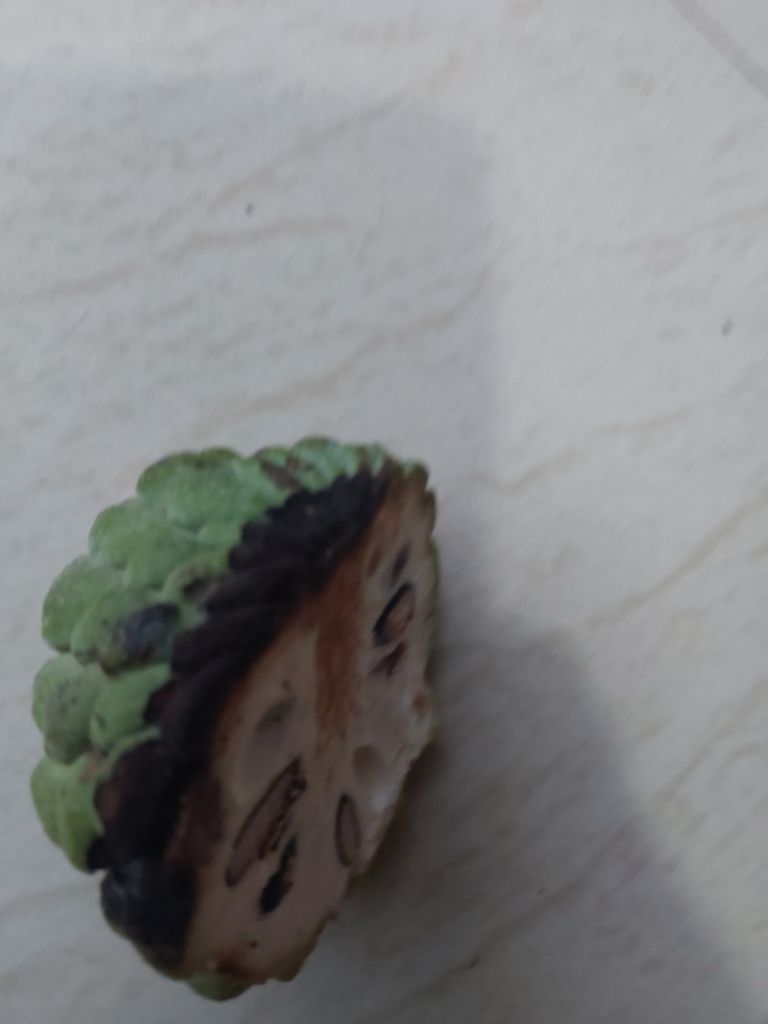
Disease label: Diplodia Rot